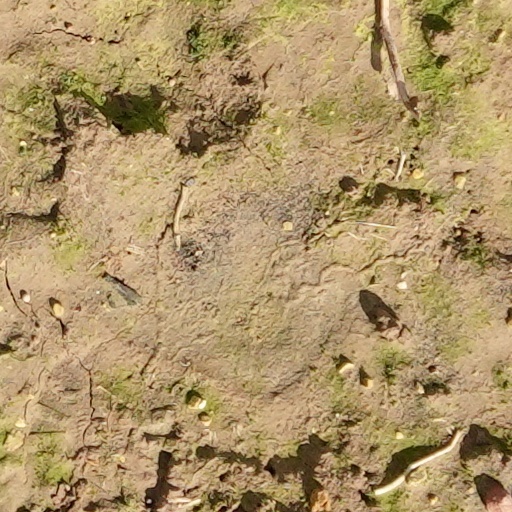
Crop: wheat